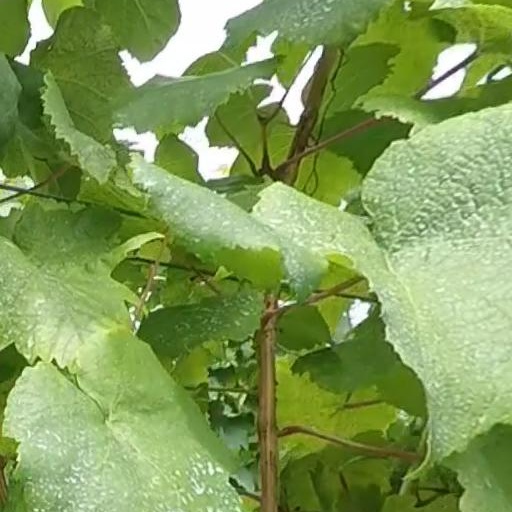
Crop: grape